Linda Villumsen

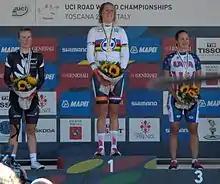
Villumsen (left) finished second in time trial at the 2013 World Championships. (Ellen van Dijk (center), Carmen Small (right))

Linda Melanie Villumsen Serup (born 9 April 1985) is a Danish-born road racing cyclist, who last rode for UCI Women's Team . Villumsen became a New Zealand citizen in 2009 and has ridden under a Kiwi licence from 2010.